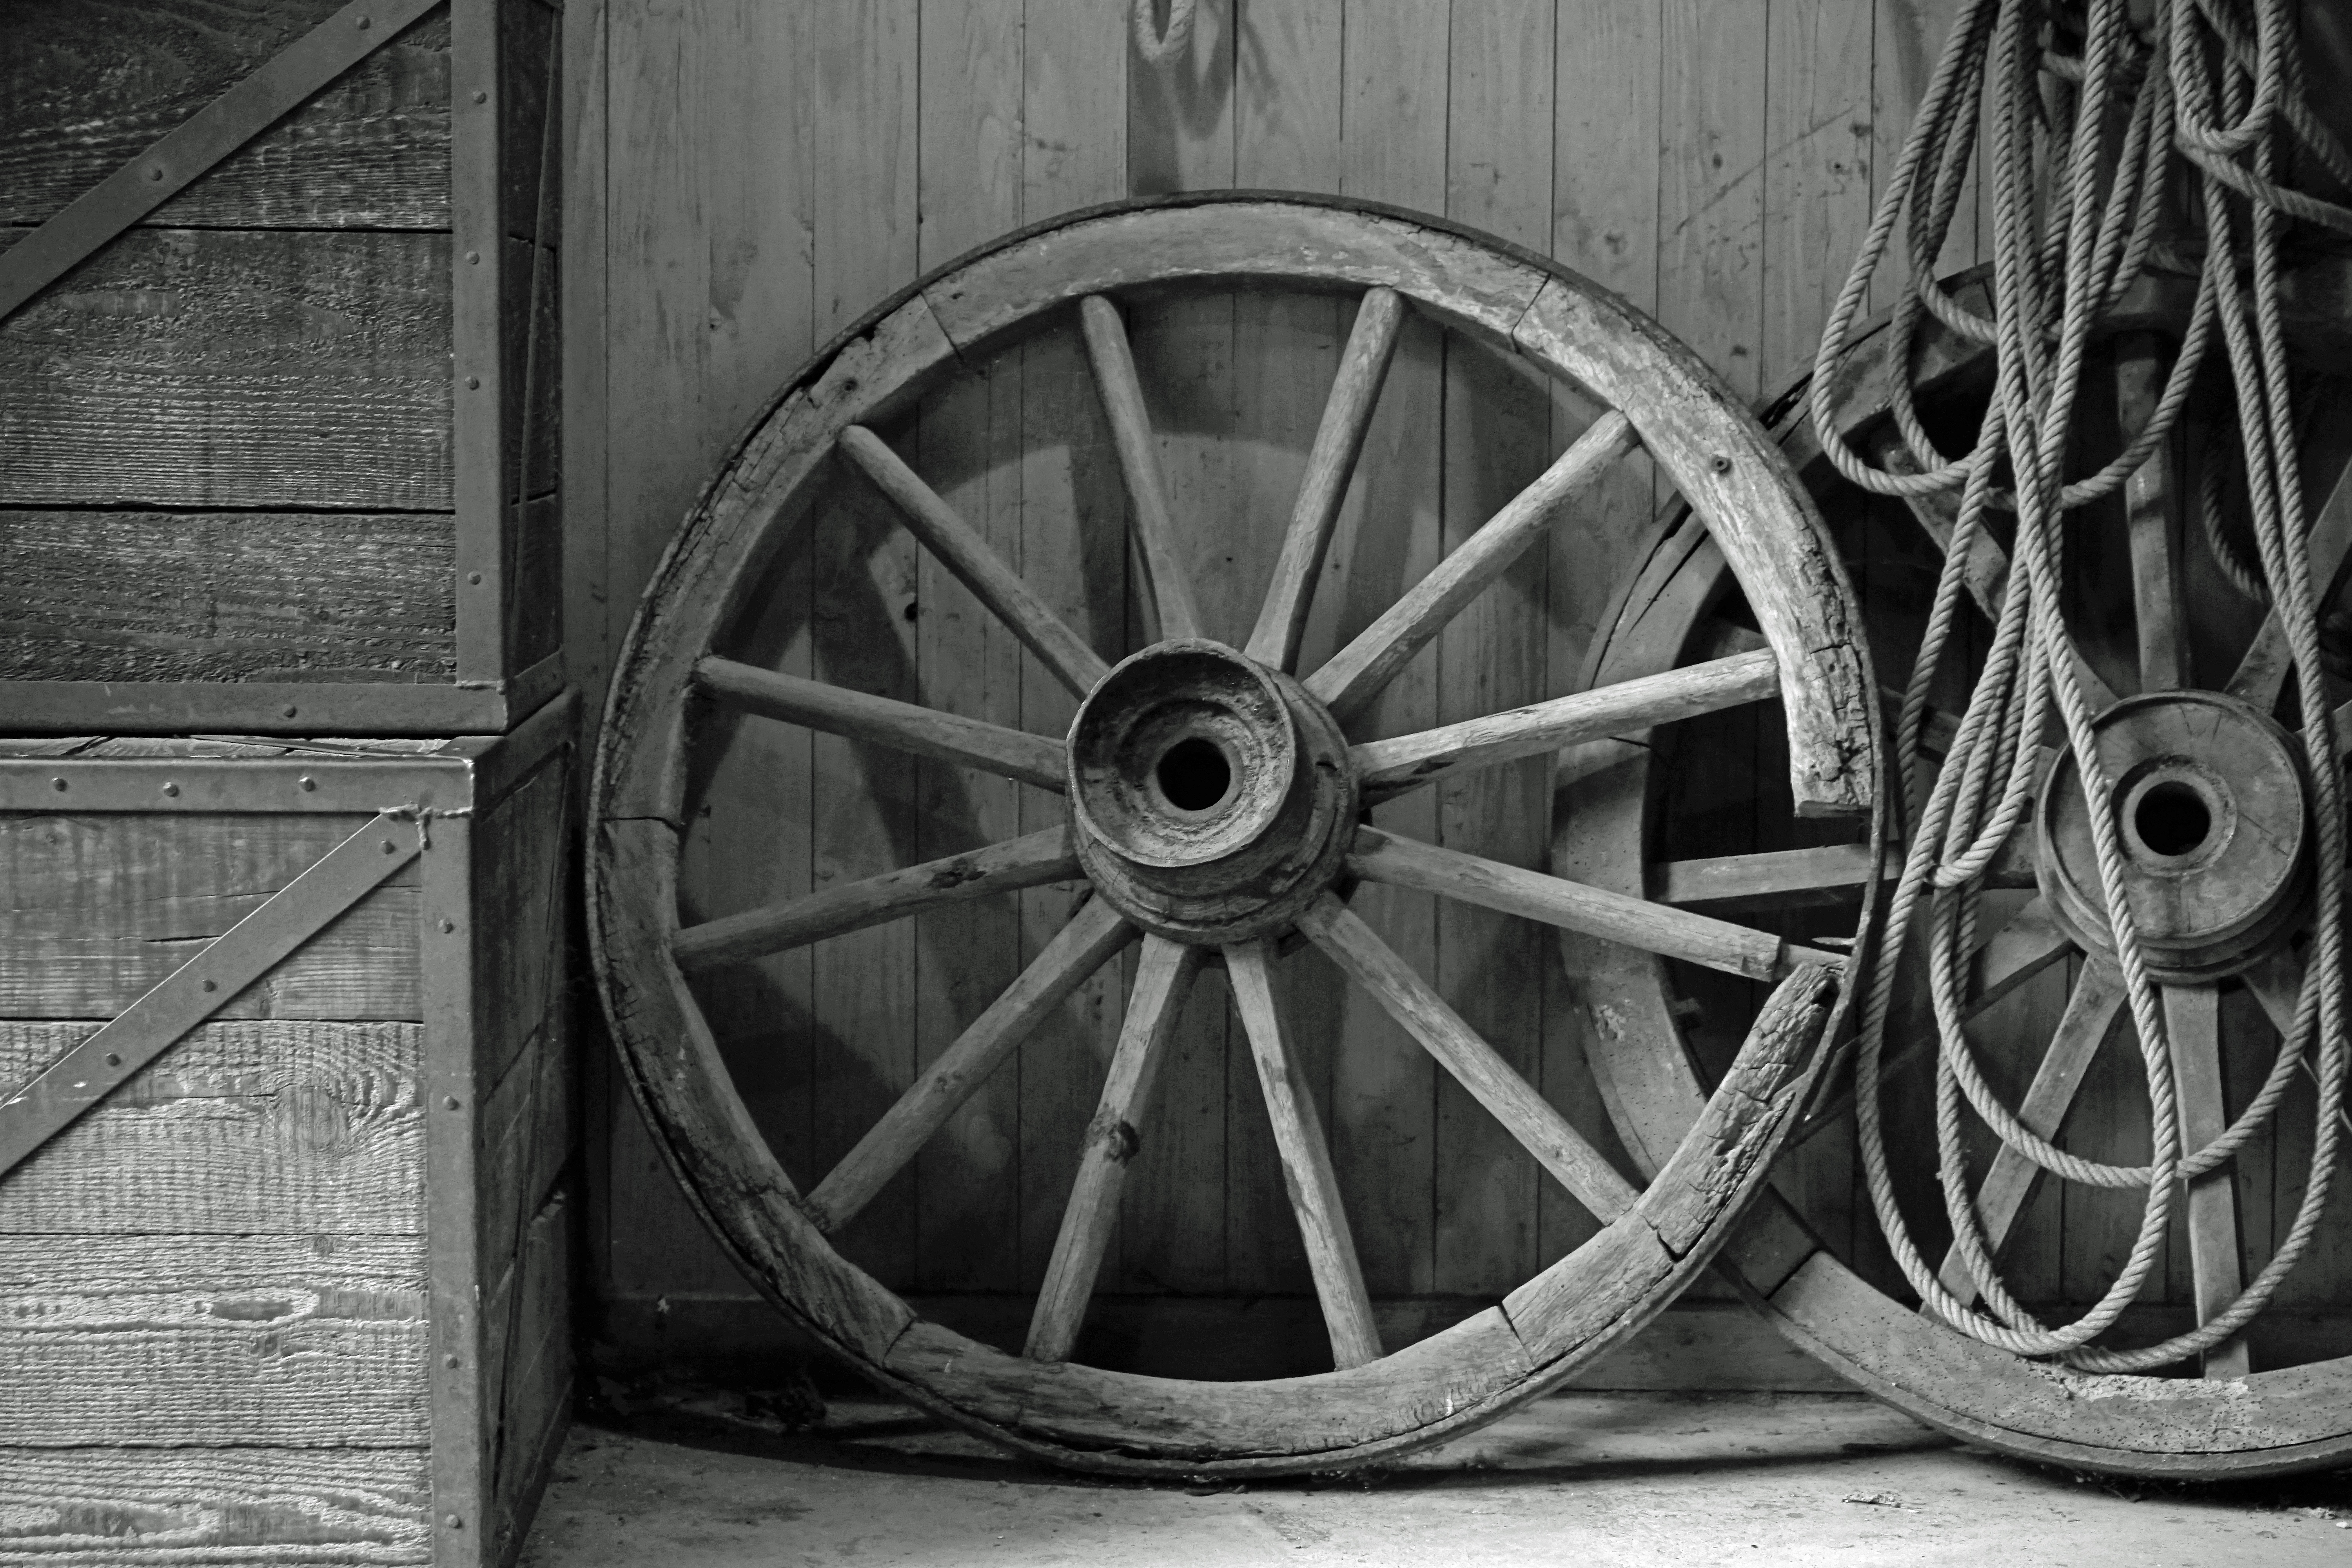
black and white, white, wheel, spoke, black, monochrome, tire, black white, circle, symmetry, rim, shape, wagon wheel, old wheel, bicycle wheel, monochrome photography, automotive tire